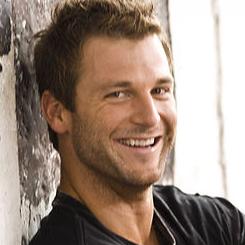
Age: 35